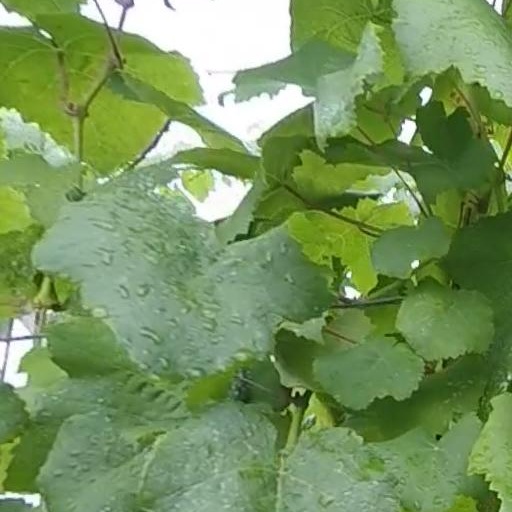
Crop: grape